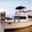
Label: ship